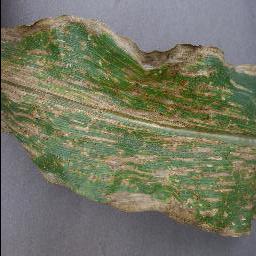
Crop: corn
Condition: (maize)_cercospora_spot_gray_spot